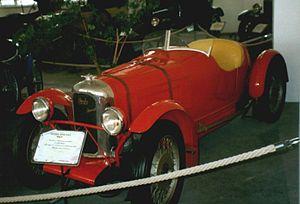
Derby est une ancienne société de construction automobile française, fondée en 1921 et qui cessa définitivement son activité en 1936.